Ostheim Fortress Church

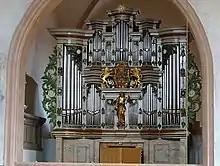
Organ by Johann Ernst Döring

Within the fortification walls there are storehouses (lofts) with vaulted cellars underneath with predominantly arched doors, some of which are marked with dates. Thus, individual gaden can be dated to 1547, 1575, 1576, 1855 and 1864. By connecting the gaden to the outside of the inner wall, an additional circumferential protective wall was created. Most of the gaden consist of brick cellars with barrel vaults and hut-like superstructures above. The first floors are mostly made of quarry stone, the upper floors are half-timbered. Root vegetable, fruit, must, and from about 1780 potatoes, and sometimes also valuables were stored in the lofts. Since the lofts underwent numerous alterations and extensions in the course of time, the roofs have unequal heights and the roofs have different roof coverings. In the course of building renovations and building preservation, the gaden were partially unified.